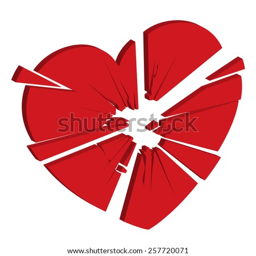
red broken heart on the white background